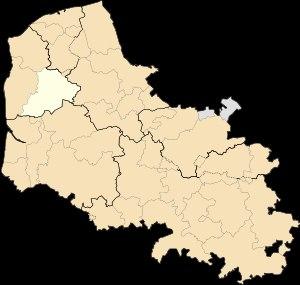
Depuis le 1ᵉʳ janvier 2017, le département du Pas-de-Calais compte 19 établissements publics de coopération intercommunale à fiscalité propre dont le siège est dans le département, dont un qui est interdépartemental. Par ailleurs quatre communes sont groupées dans une intercommunalité dont le siège est situé hors département.